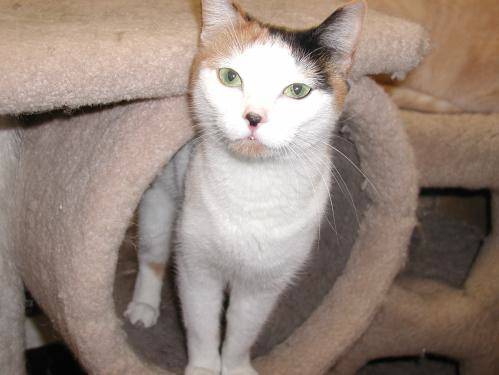
Label: cat